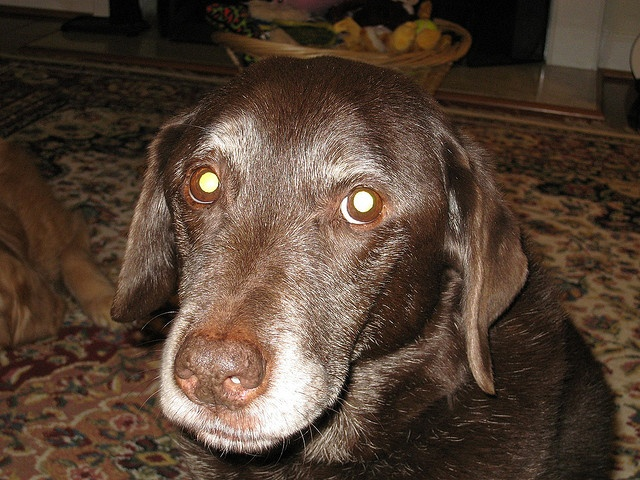
A black dog's eyes gleam in the light.
A brown dog with reflective eyes looking at the camera.
A brown dog is looking at the camera.
a close up of a brown dog, his eyes are glowing because of the flash
A brown dog is sitting a rug staring at the person taking the picture